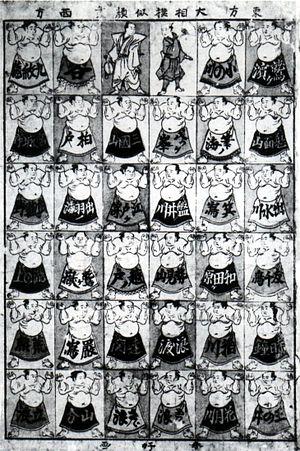
Un banzuke, officiellement appelé 番付表 est un document énumérant les classements des lutteurs professionnels de sumo publié avant chaque tournoi officiel ou honbasho. Le terme peut également désigner les classements eux-mêmes. Le document est normalement publié environ deux semaines avant le début du tournoi. Sur le banzuke, les lutteurs sont répartis en Est, imprimé sur la droite, et Ouest, imprimé sur la gauche. Le shikona complet de chaque lutteur, sa ville natale et son rang sont également indiqués. Le haut de la page commence avec les lutteurs au rang le plus élevé imprimés en caractères les plus grands, jusqu'en bas pour les lutteurs les moins bien classés dans les divisions dont les noms sont écrits en caractères beaucoup plus petits. Les noms des gyōji, des yobidashi, des shimpan, des oyakata et à l'occasion ceux des tokoyama sont aussi référencés.